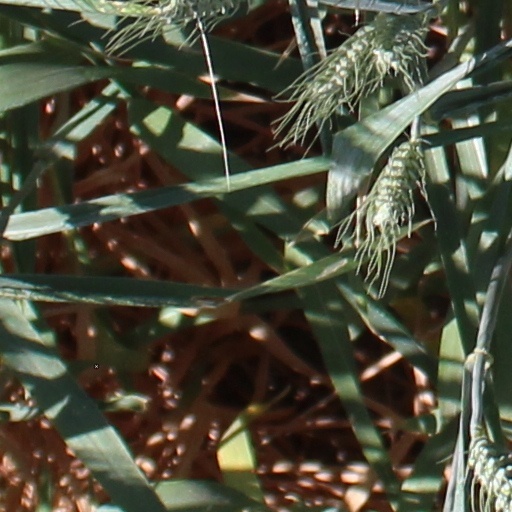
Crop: wheat